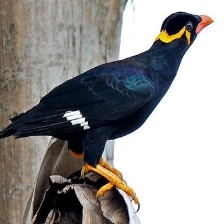
Species: ENGGANO MYNA
Scientific name: GRACULA ENGANENSIS